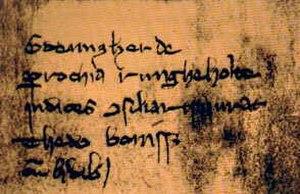
Rungholt était une cité prospère dans le Frise septentrionale, au nord de l'Allemagne. Elle fut submergée par les vagues d'une onde de tempête dans la mer du Nord qui recouvrit toute la région le 16 janvier 1362.